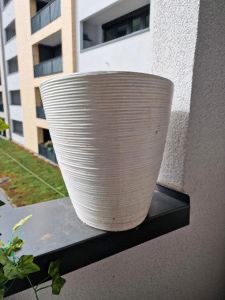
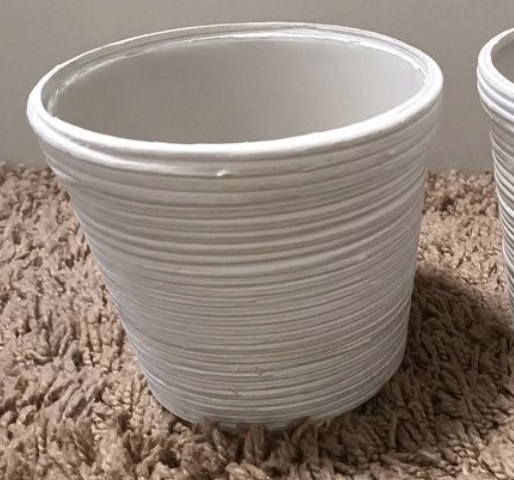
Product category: misc
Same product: yes